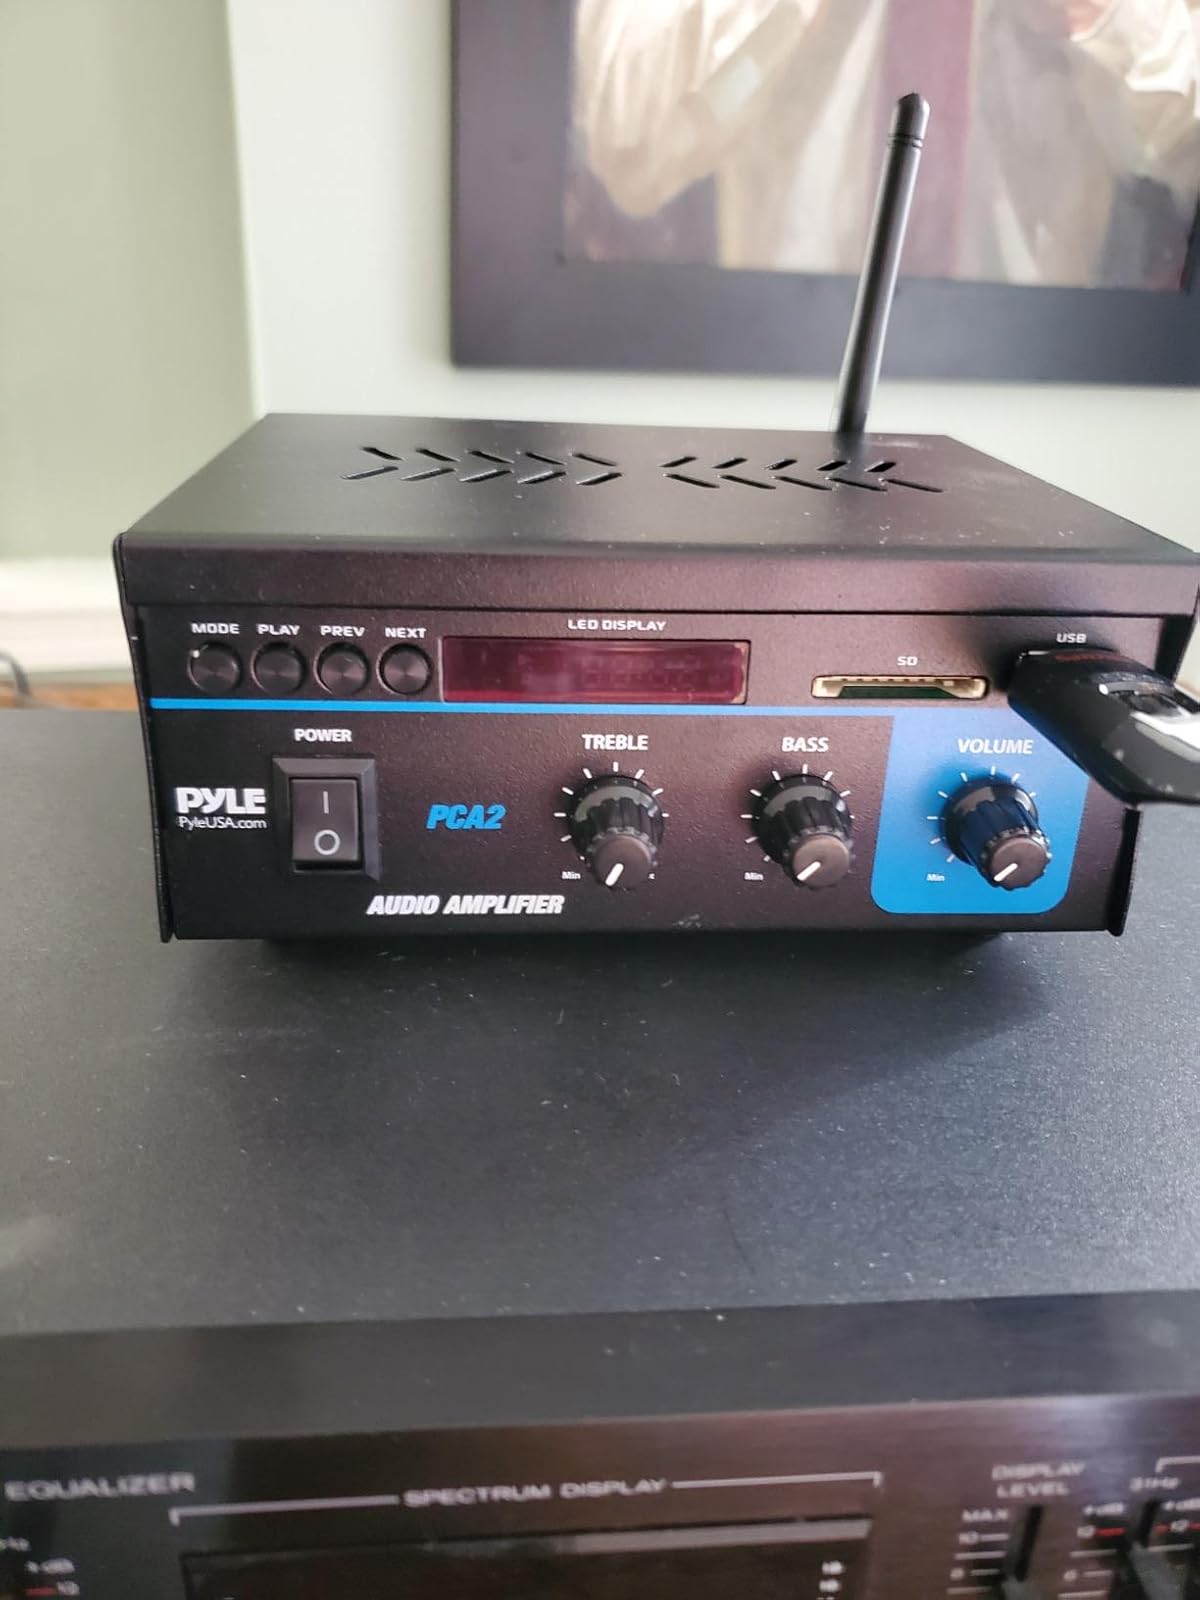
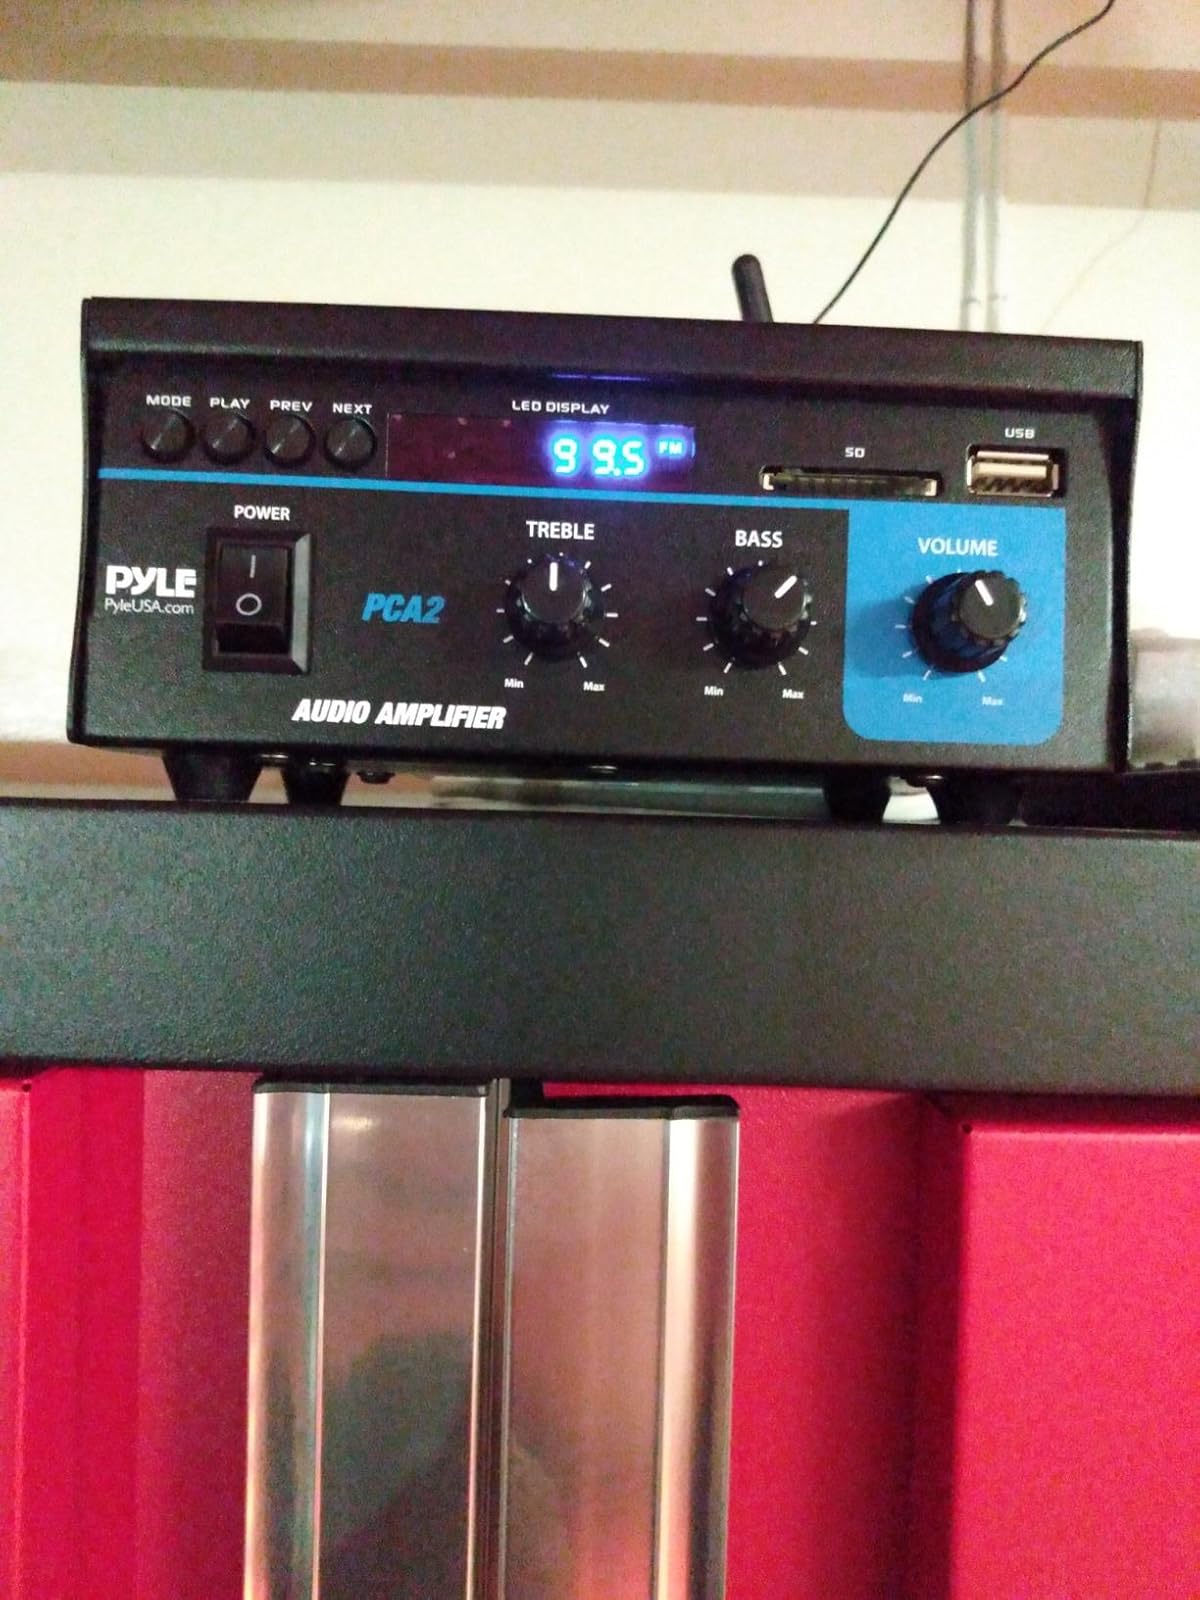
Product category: speaker
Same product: yes